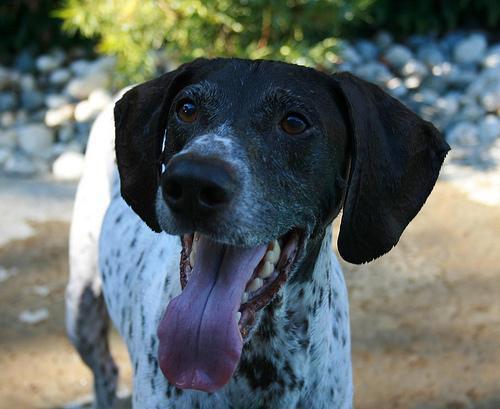
german shorthaired